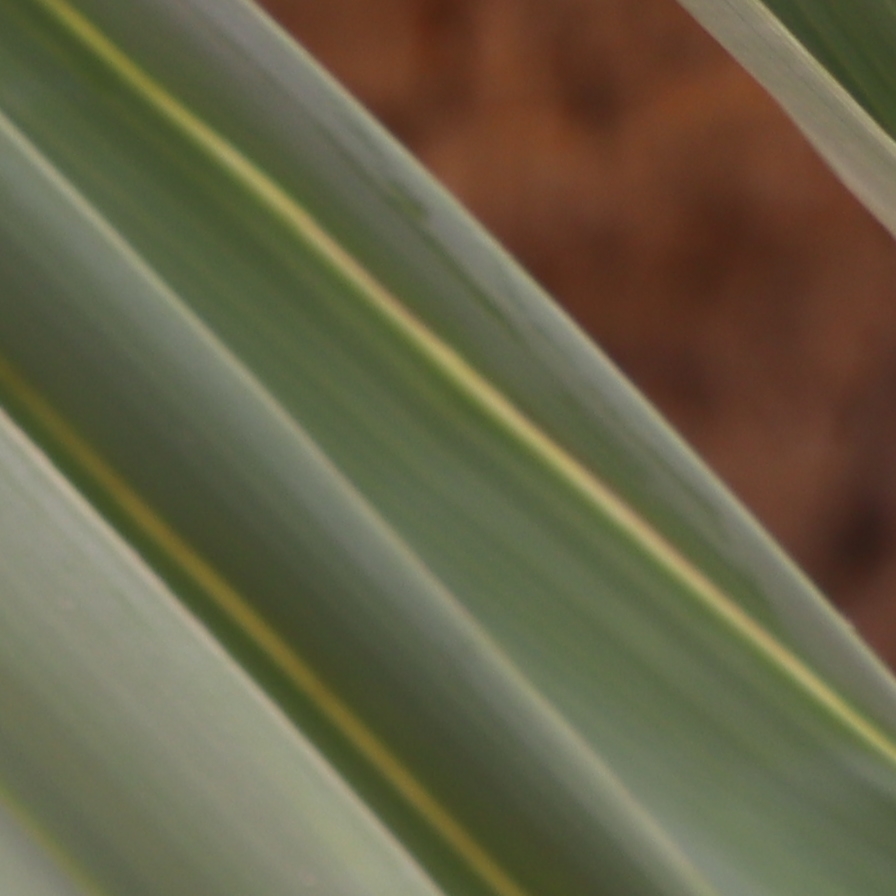
Label: Healthy